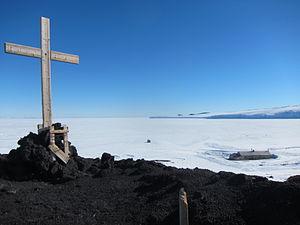
Le « groupe de la mer de Ross » est une composante de l'expédition Endurance d'Ernest Shackleton. Sa tâche est de mettre en place une série de dépôts d'approvisionnement à travers la barrière de Ross de la mer de Ross au glacier Beardmore, le long d'une route polaire établie par les expéditions précédentes en Antarctique. L'équipe principale de l'expédition, le « groupe de la mer de Weddell » dont Shackleton fait partie, doit débarquer à l'opposé, en mer de Weddell afin de traverser le continent via le pôle Sud. Comme le groupe principal est incapable de transporter assez de provisions sur toute la distance, sa survie dépend des dépôts du second groupe, qui couvre le dernier tiers du voyage.